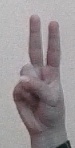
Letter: taa